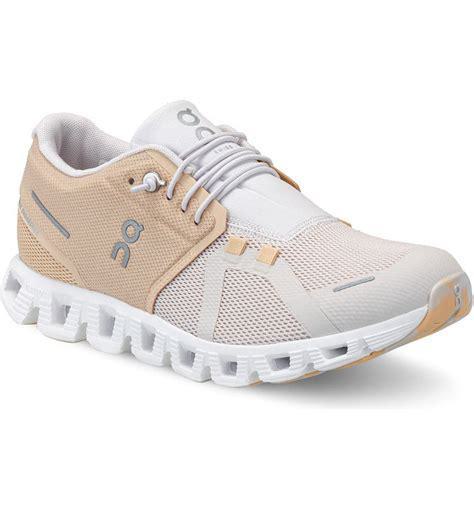
Brand: ON
Model: Cloud 5